John Rothwell (physiologist)

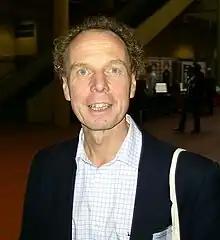
John Rothwell at the "Third International Conference on Transcranial Magnetic and Direct Current Stimulation" in Göttingen, 2008

John C. Rothwell (born 1954) is a Professor of neurophysiology at the UCL Institute of Neurology. His main area of interest is transcranial magnetic stimulation and motor control.